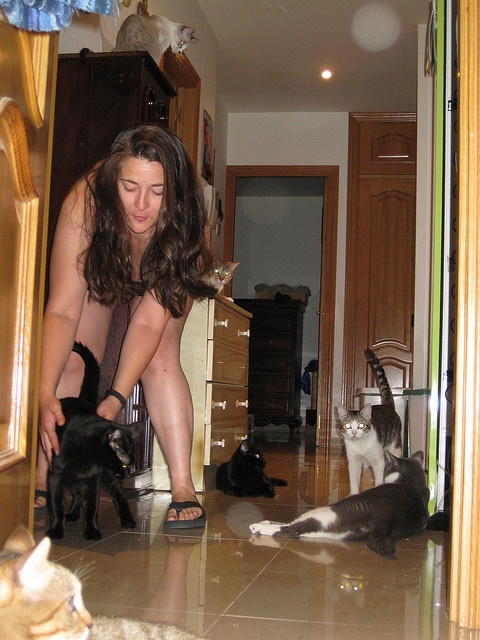
A woman in a room with multiple cats laying and walking around.
A young woman is picking a black cat up off of the floor.
A woman is reaching down for a black cat.
A lady attempting to carry a black cat in the same room as two other cats.
a person picking up a cat walking on the floor.